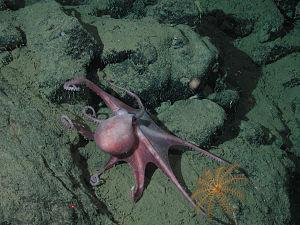
Les céphalopodes sont une classe de mollusques apparus à la fin du Cambrien dont la tête est munie de tentacules, appelés aussi bras. Ce nom générique inclut notamment les pieuvres, calmars et seiches, et les nautiles. Environ 800 espèces vivantes sont connues et de nouvelles espèces continuent d'être décrites. Environ 11 000 taxons éteints ont été décrits, bien que le corps mou des céphalopodes ne facilite pas la fossilisation. Cephalopoda est un clade, présentant comme synapomorphie la plus évidente la présence de tentacules préhensiles.
Pieuvre et poulpe sont des noms vernaculaires ambigus désignant en français certains céphalopodes benthiques du sous-ordre Incirrina. Ces animaux se caractérisent, au sein des céphalopodes, par leurs huit bras et leur grande intelligence. Le corps est entièrement souple hormis un bec, qui ressemble à certains égards à celui des perroquets.
Au sens strict, la faune abyssale désigne l'ensemble des animaux vivant dans la zone abyssale des océans, c'est-à-dire vivant entre 4 000 et 6 000 m de profondeur. Toutefois, dans l'usage courant, l'expression faune abyssale désigne généralement l'ensemble des espèces vivant à partir de 200 mètres de profondeur et au-delà. À ces profondeurs, les caractéristiques de l'environnement sont très difficiles : la pression de l'eau est très élevée, la température est très basse et quasi constante, l'oxygène n'est disponible qu'en quantité très limitée, la nourriture est très rare et, surtout, la lumière venant du soleil ne pénètre pratiquement plus : c'est la zone dite aphotique, elle-même divisée en zones mésale, bathyale, abyssale et hadale. La photosynthèse y étant difficile, les végétaux ne peuvent s'y développer ; cet environnement est donc seulement occupé par des animaux et certains microorganismes non végétaux.